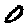
Label: 0